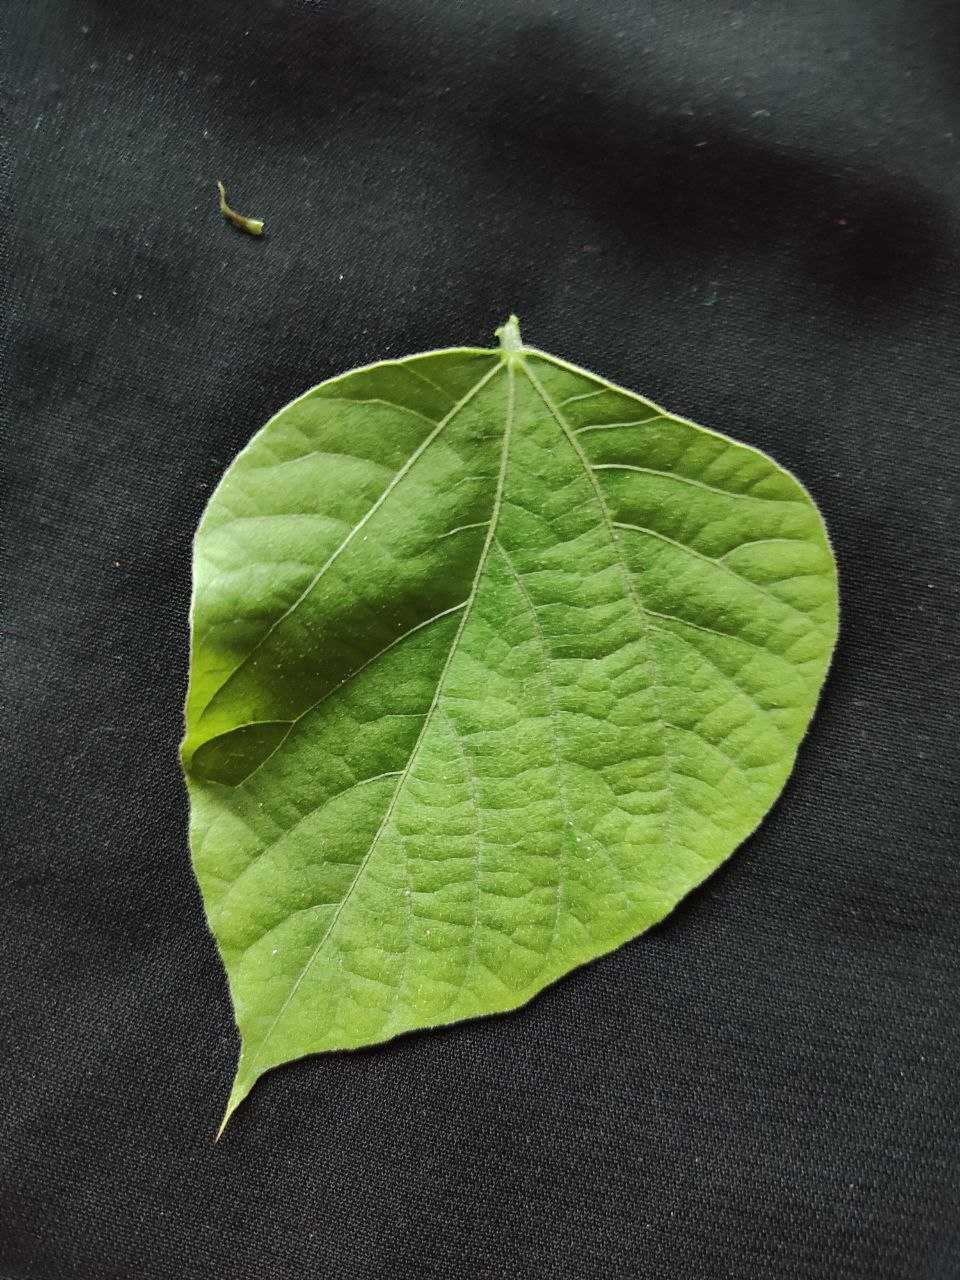
Crop: bean
Leaf condition: Fresh Leaf